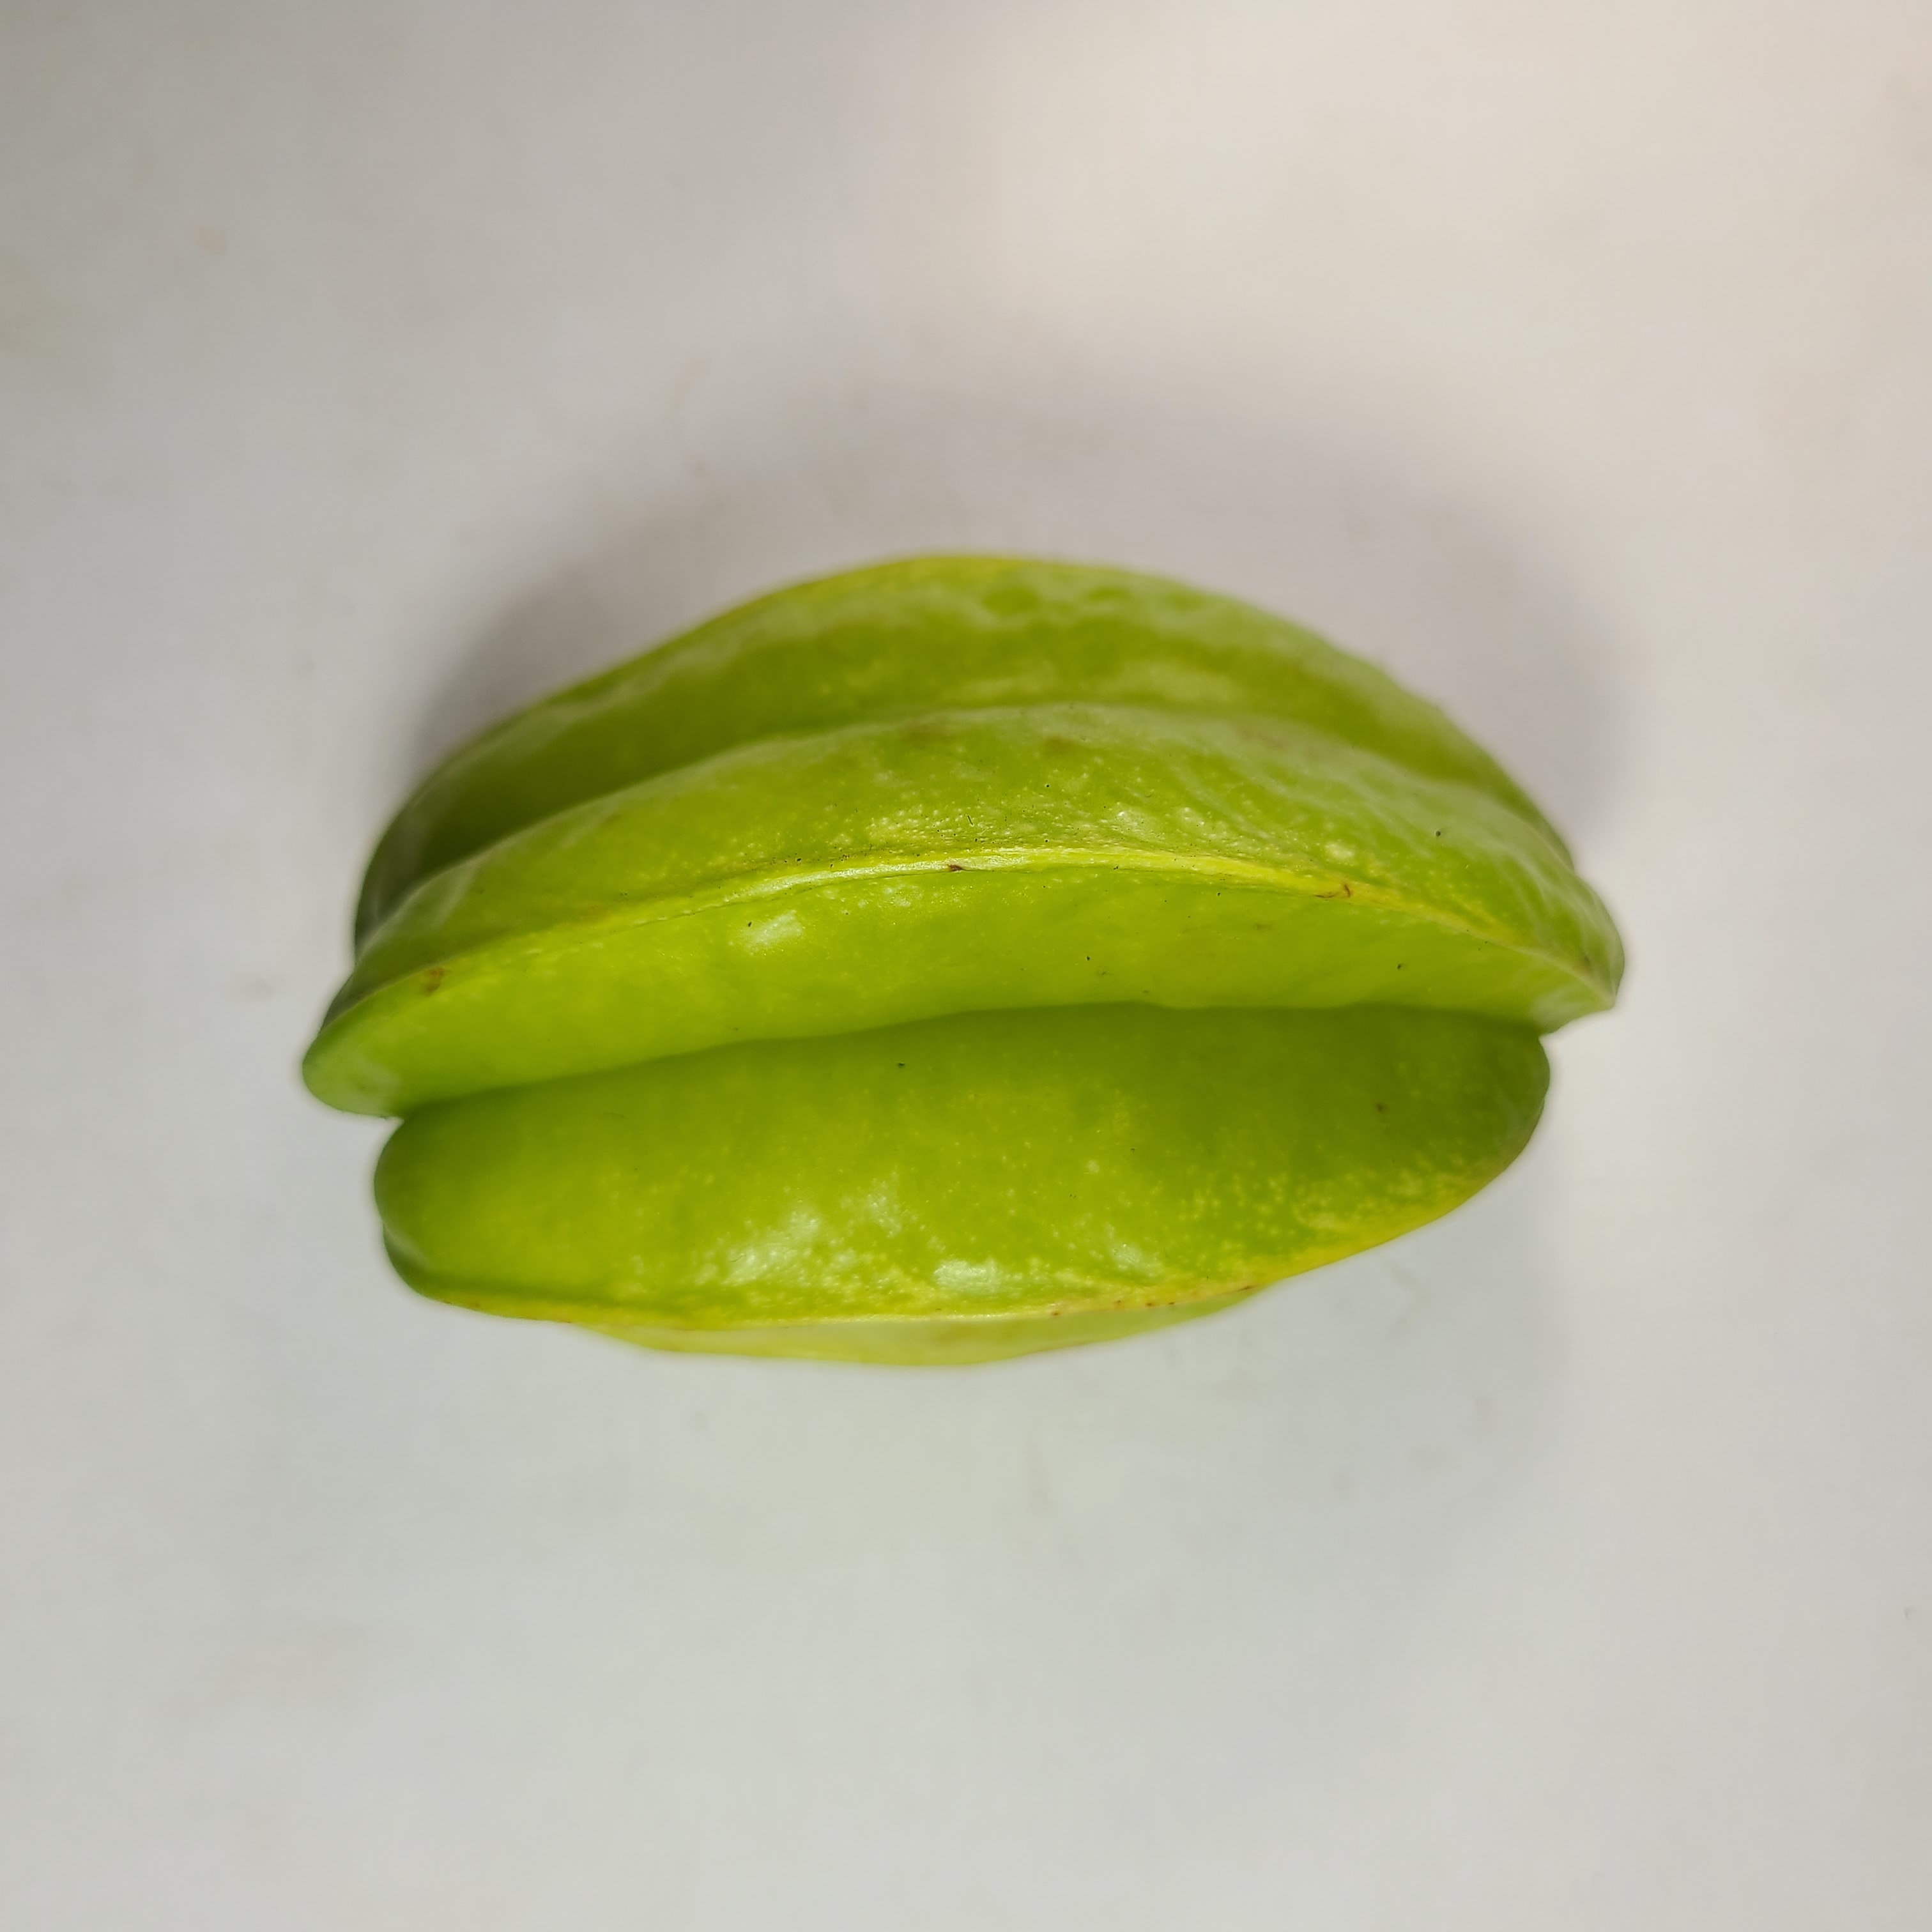
Label: Healthy Fruits